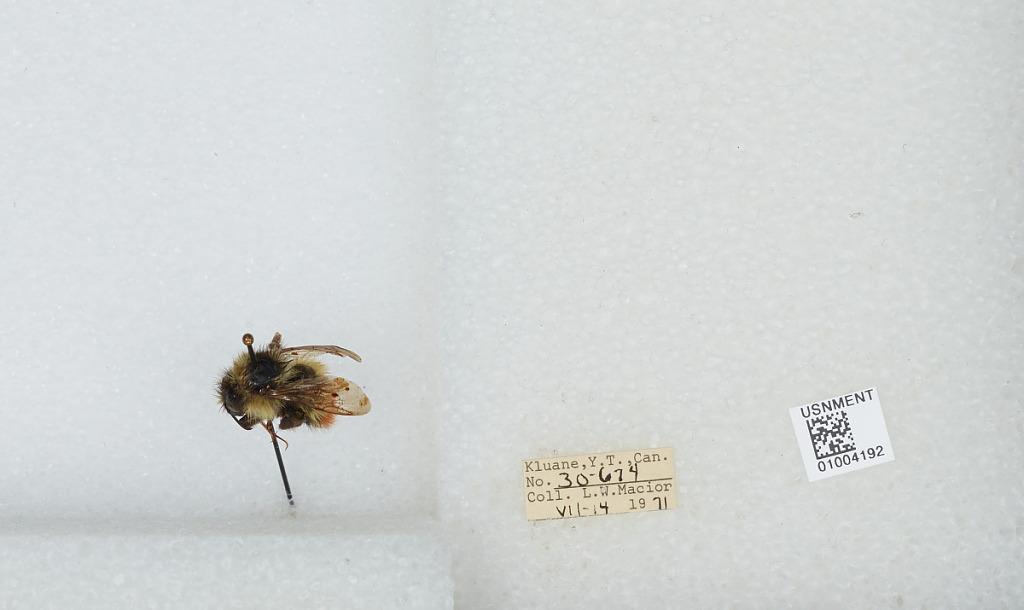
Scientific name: Bombus (Pyrobombus) flavifrons Cresson
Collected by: L. Macior
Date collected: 1971-7-14
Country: Canada
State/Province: Yukon Territory
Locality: Kluane
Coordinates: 60.75, -139.5